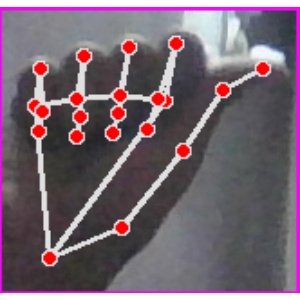
अक्षर: छ